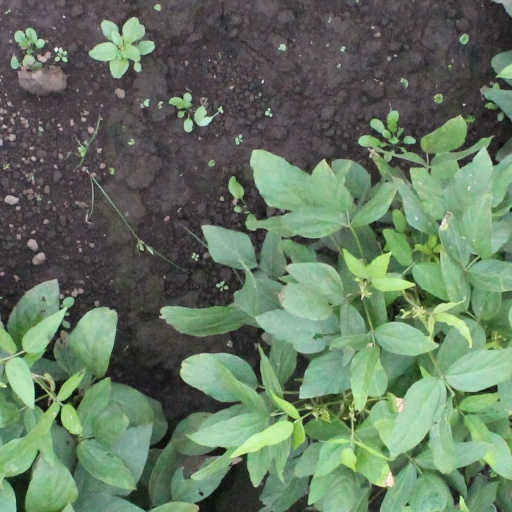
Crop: soybean